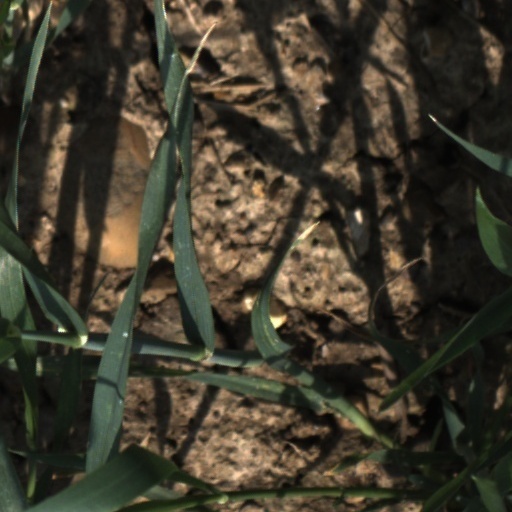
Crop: wheat